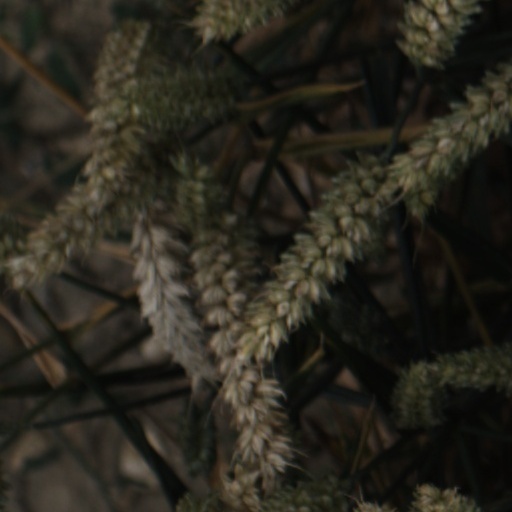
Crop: wheat